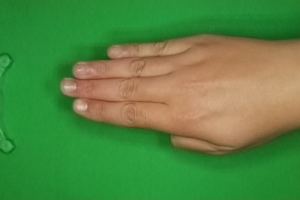
Label: paper